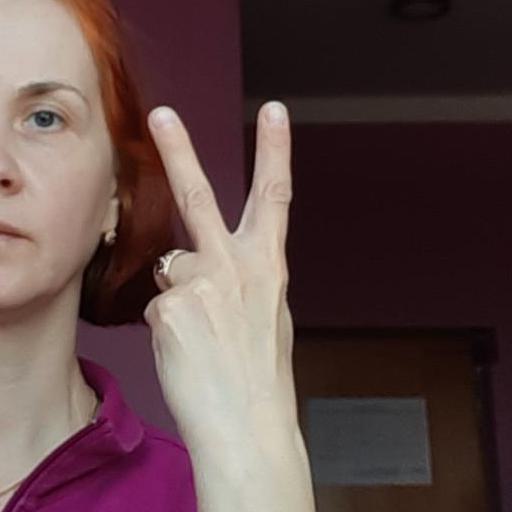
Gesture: peace_inverted